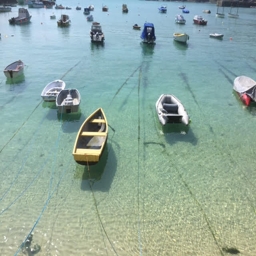
where person lost his wedding when he went in the sea